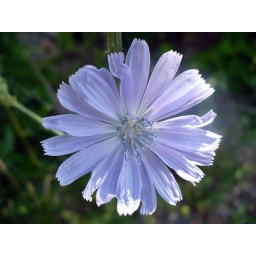
growing in a field near our house